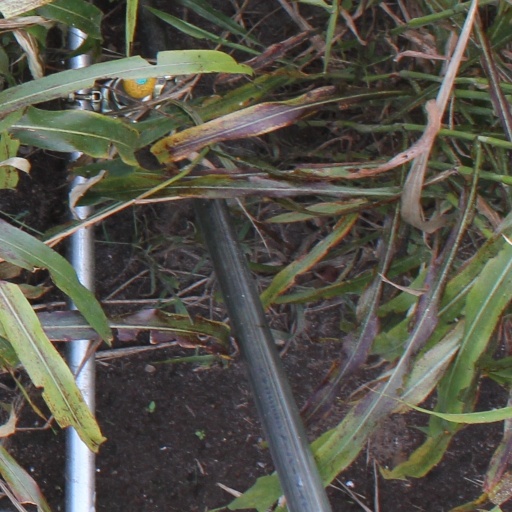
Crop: sorghum